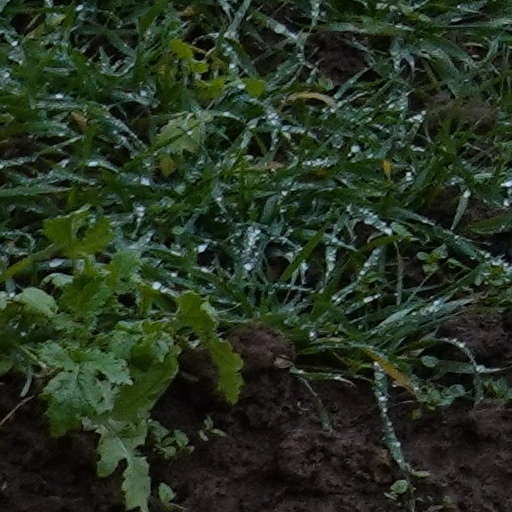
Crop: wheat